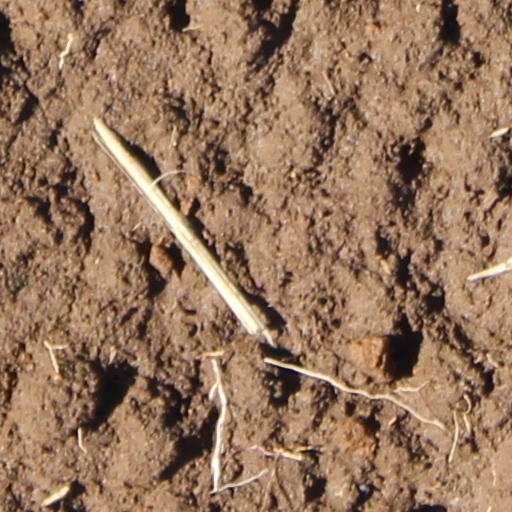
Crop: wheat